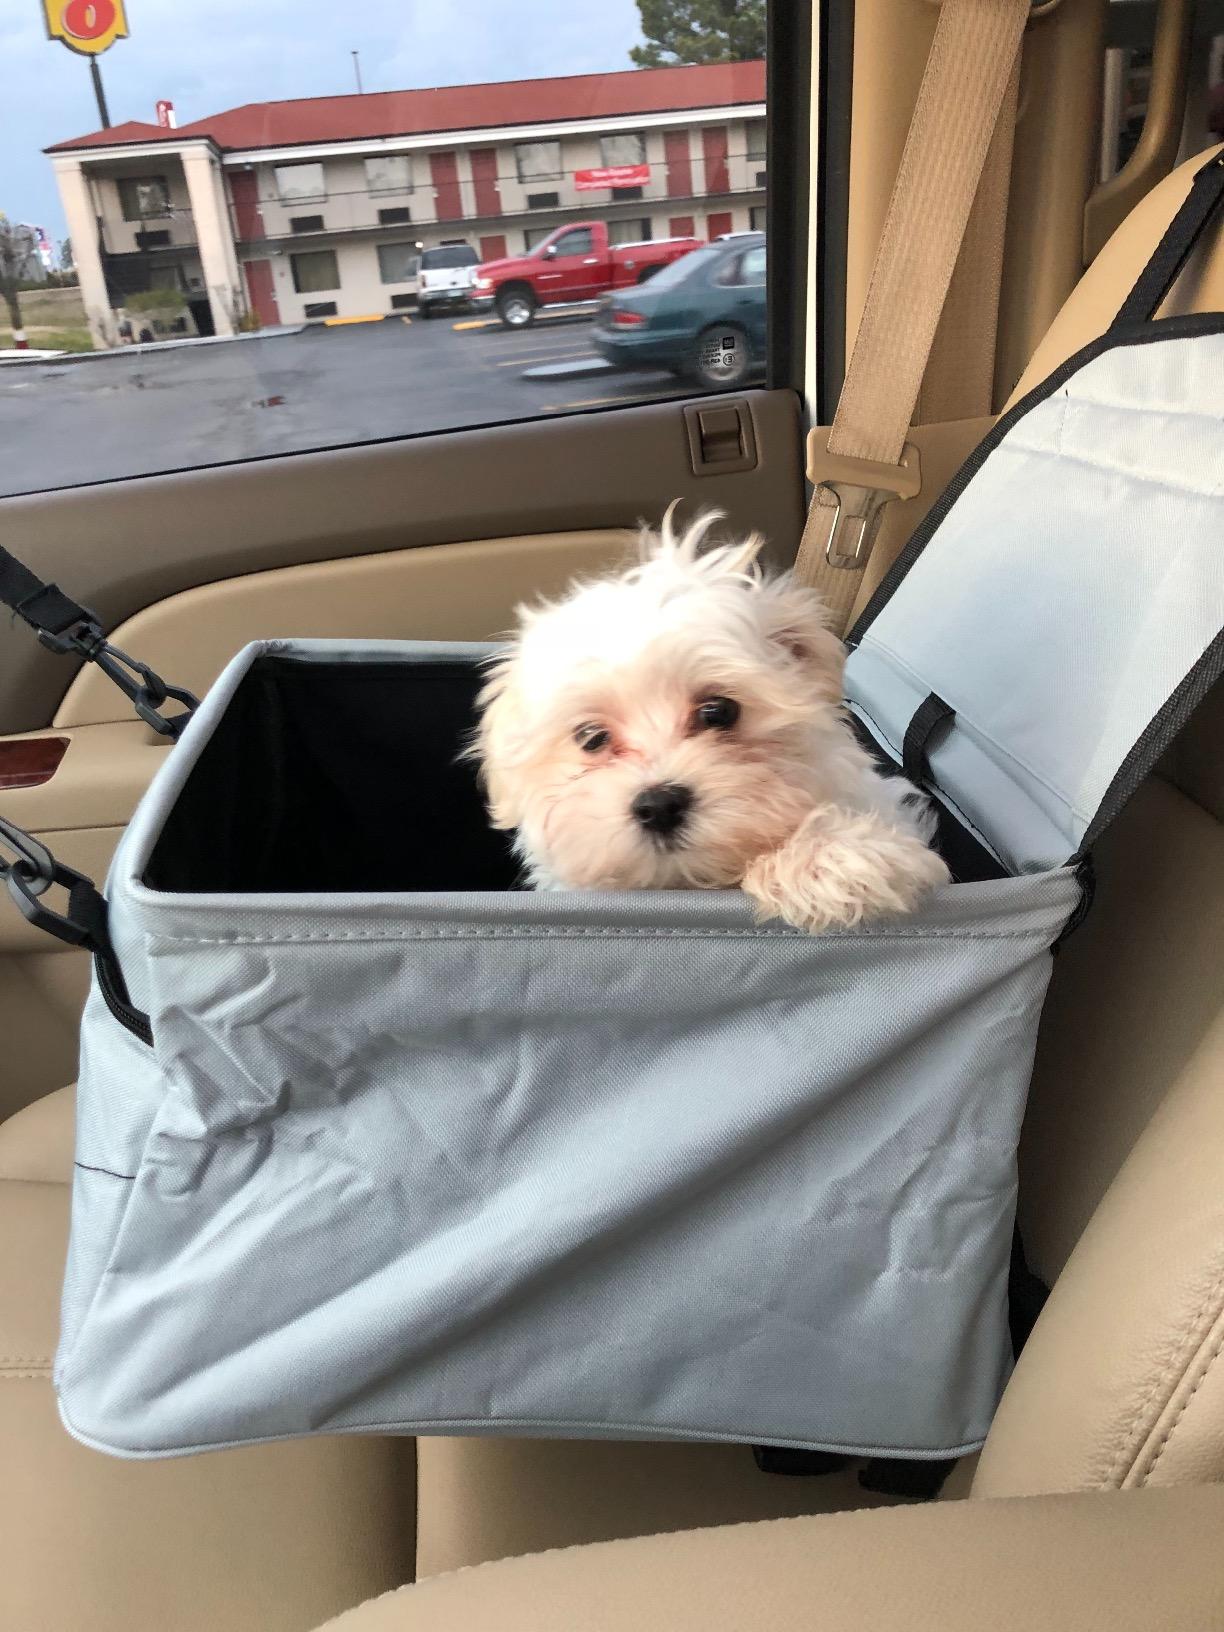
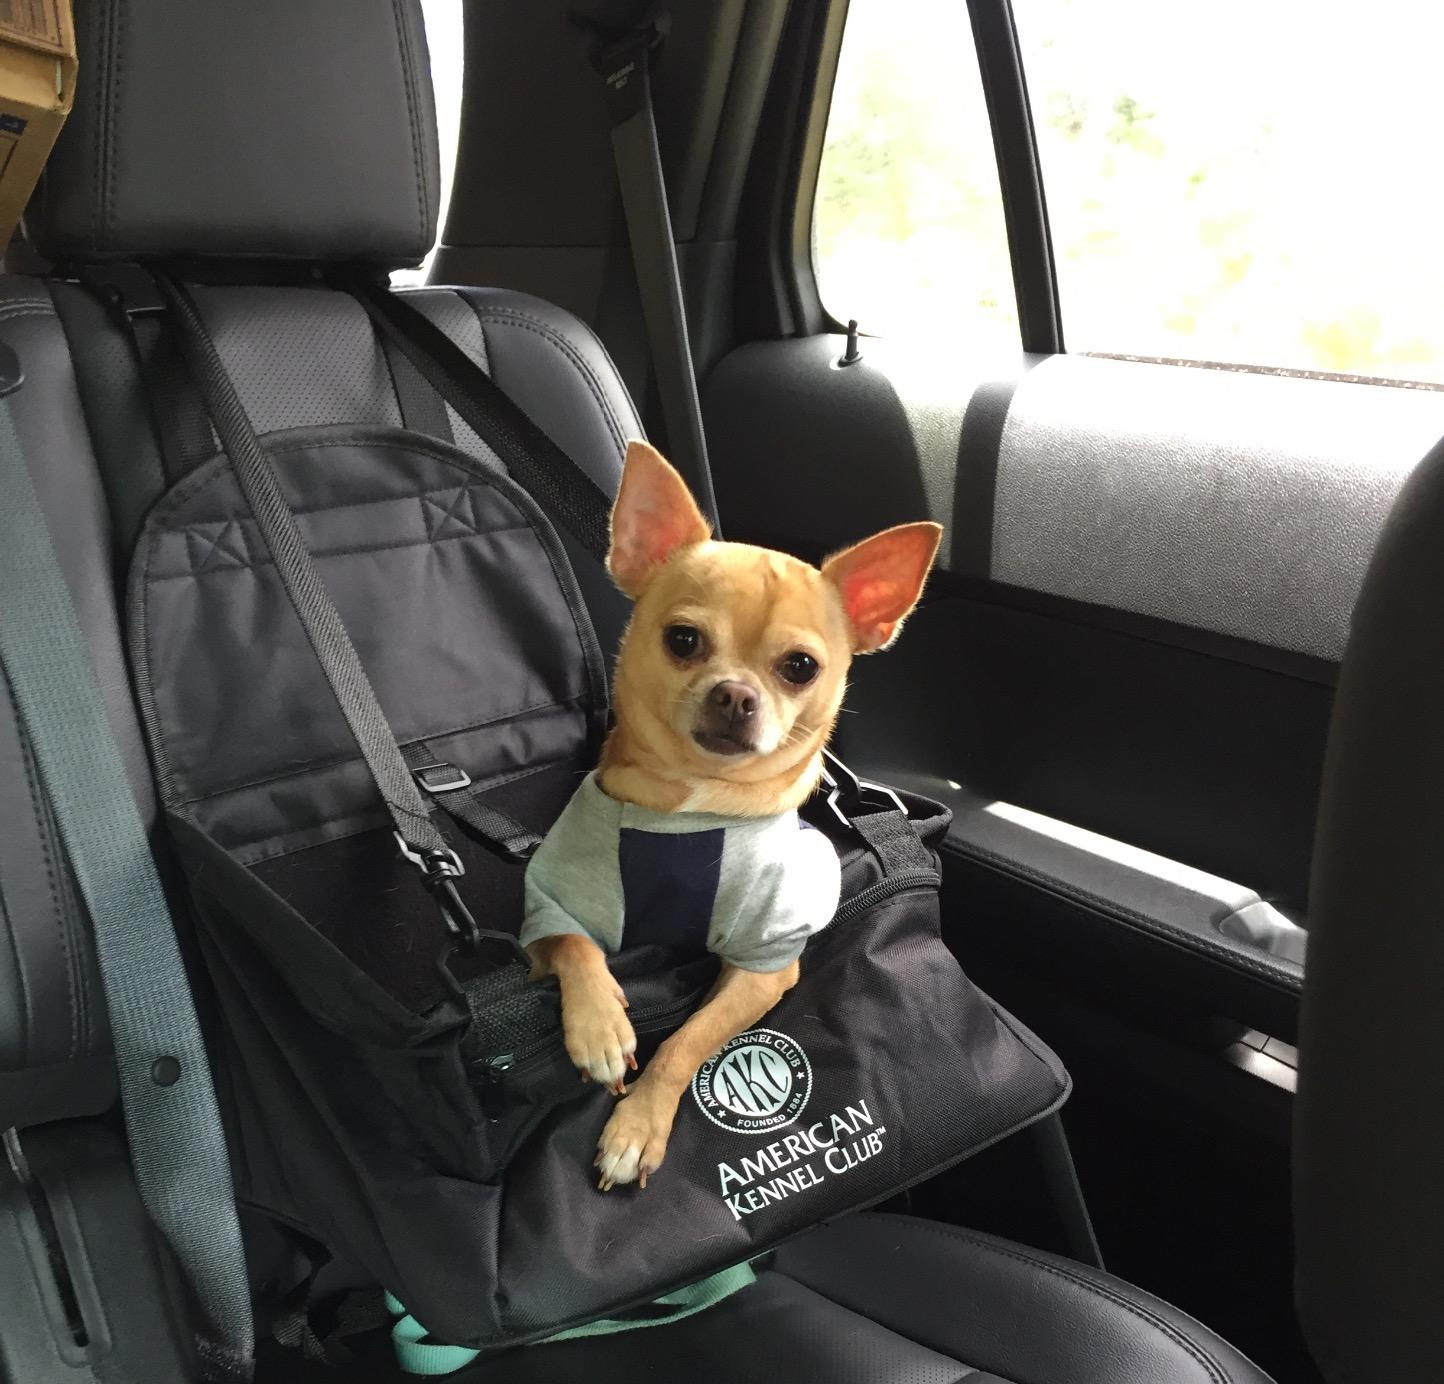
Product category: items_kennel
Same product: no